Nehemiah D. Sperry

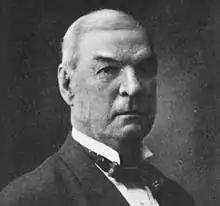
Sperry in 1918

Nehemiah Day Sperry (July 10, 1827 – November 13, 1911) was an American educator and businessman who served as a U.S. Representative from Connecticut for eight consecutive terms from 1895 to 1911.